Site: brandenburg
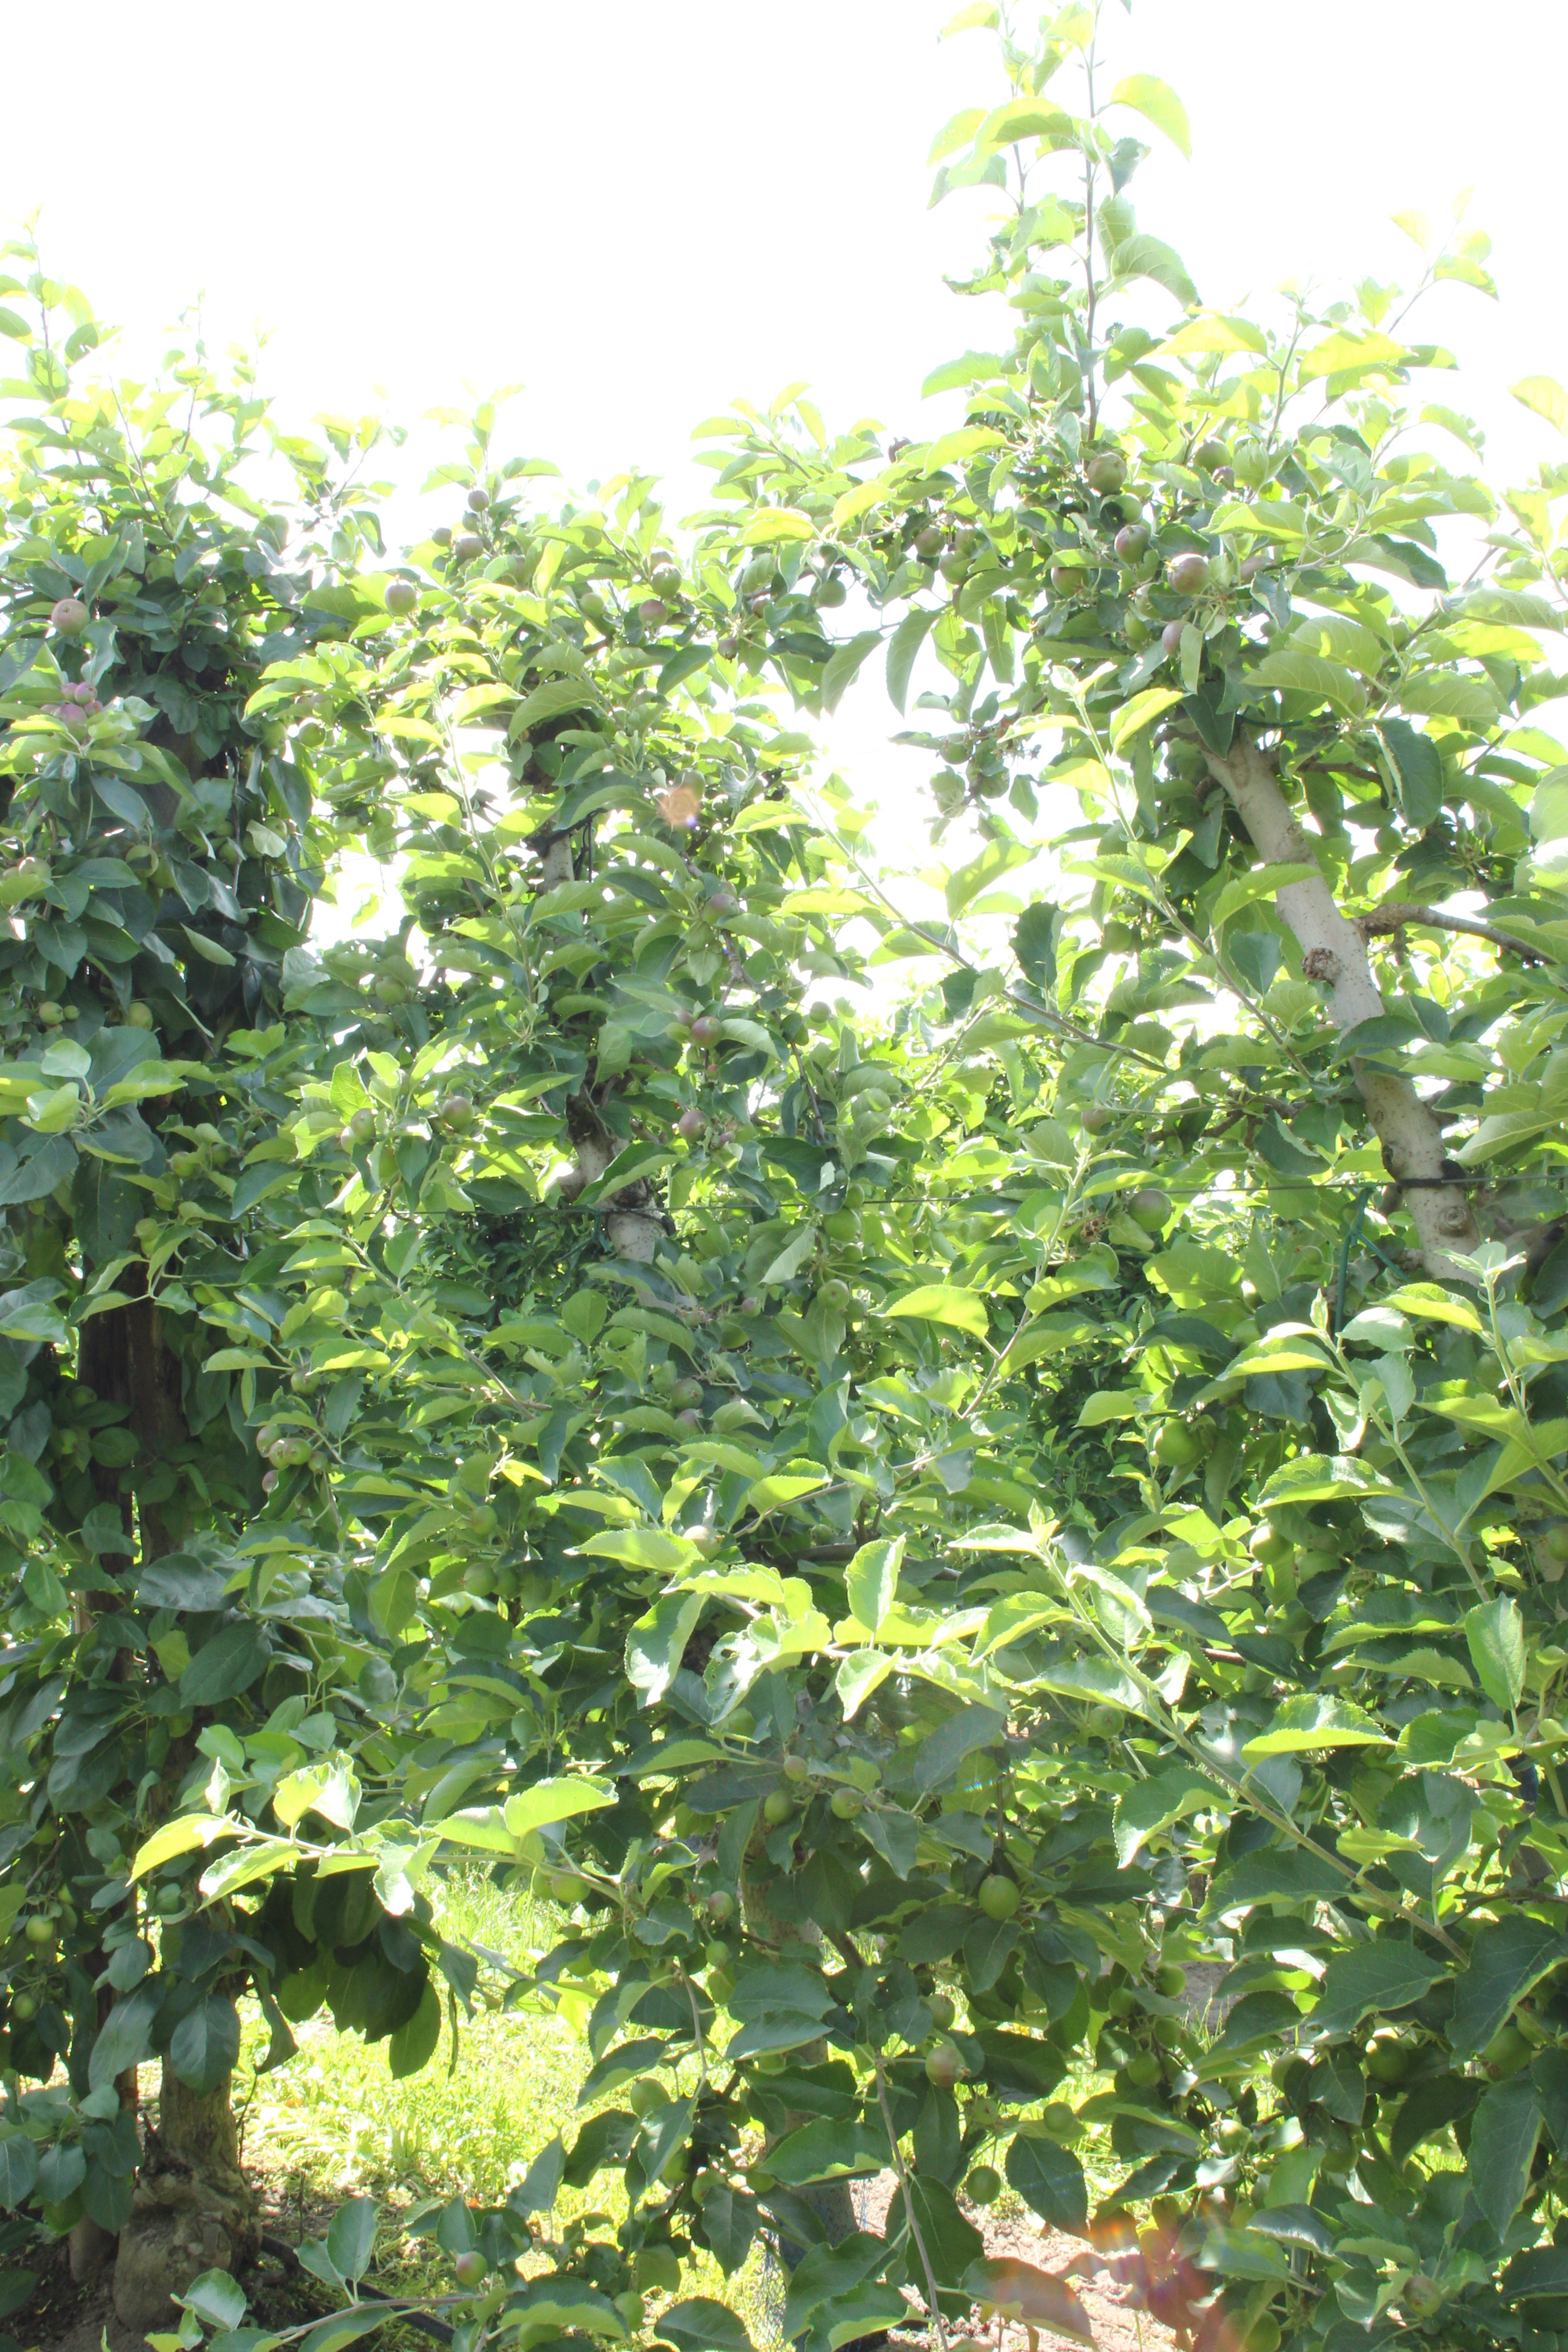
Growth stage (BBCH 73): Development of fruit